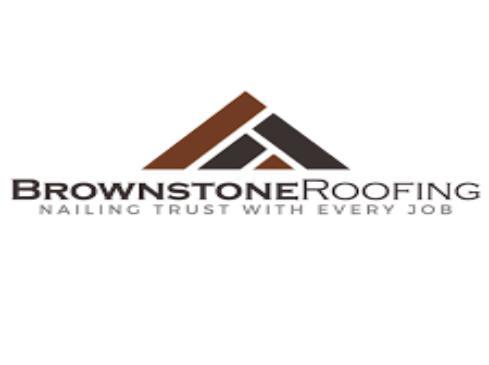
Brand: brownstone
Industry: Necessities